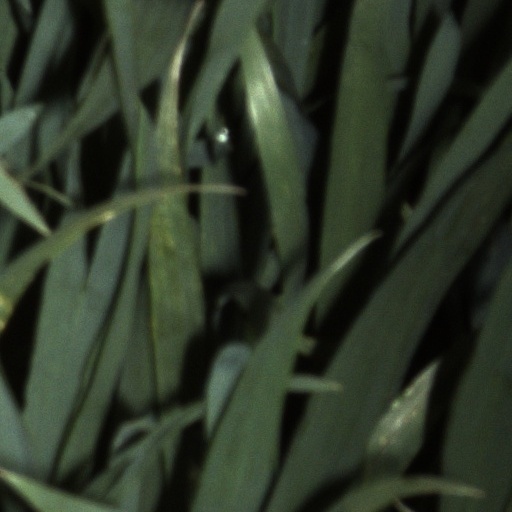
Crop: wheat